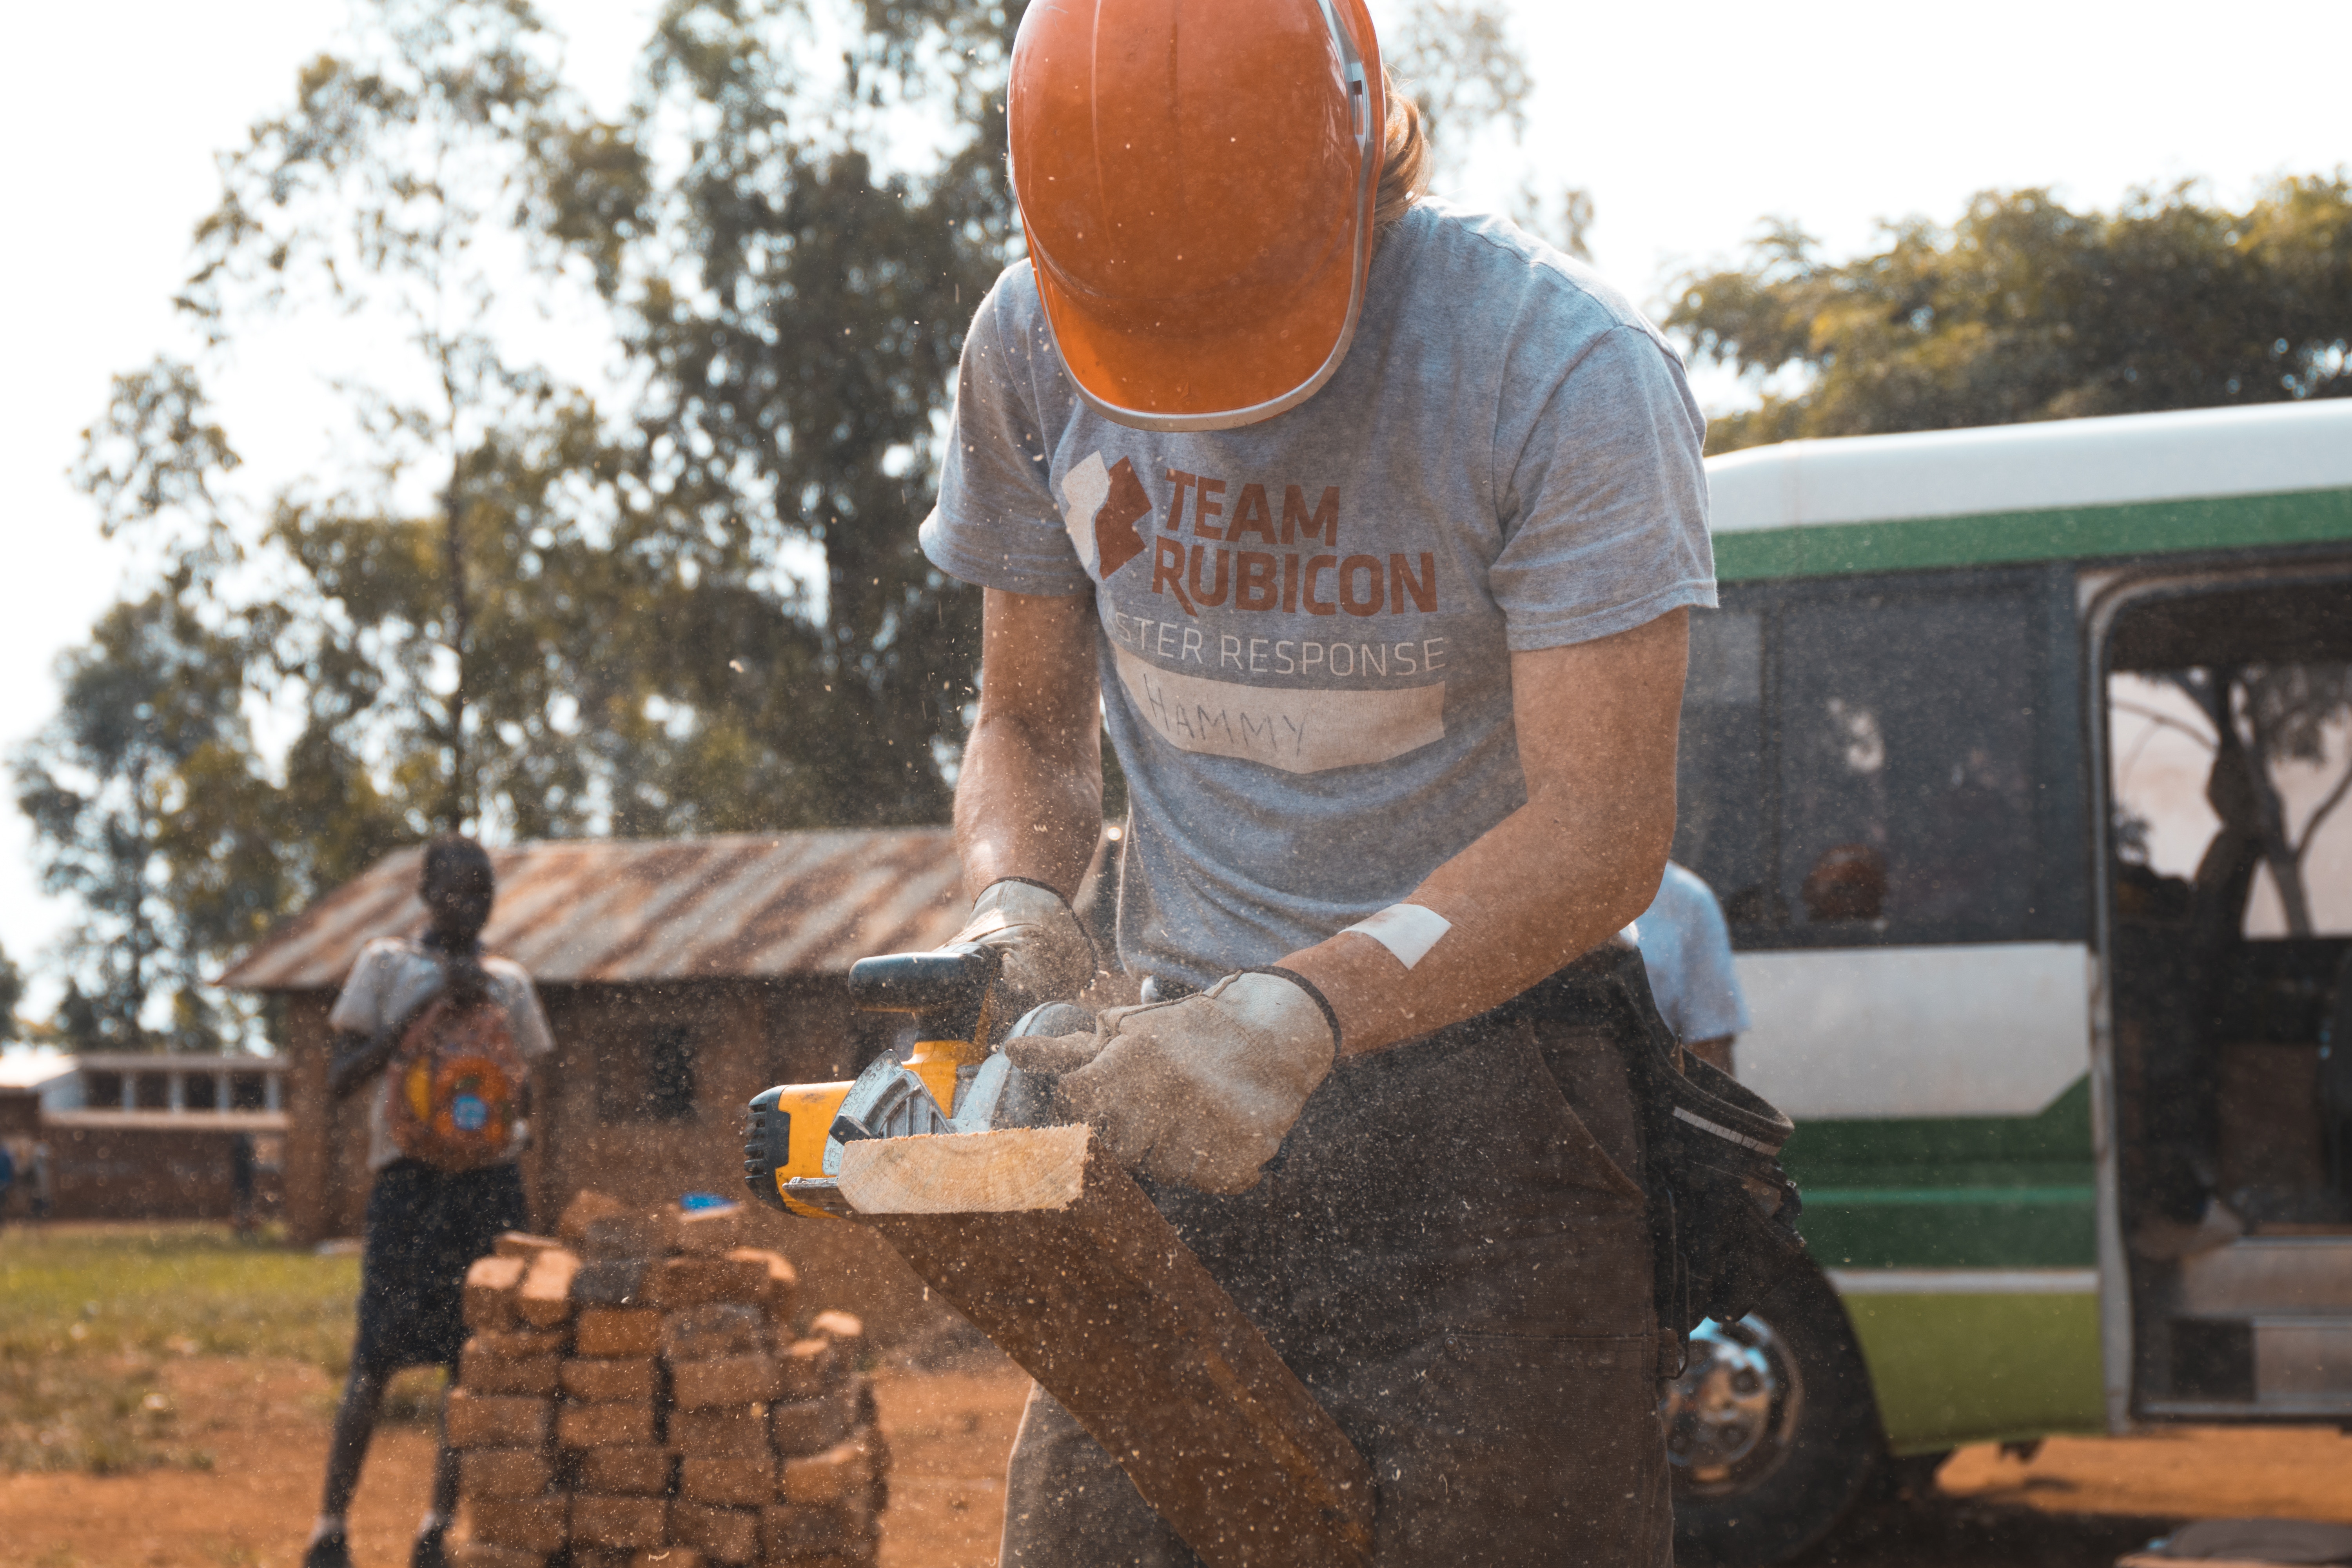
tree, grass, plant, wood, soil, laborer, lumberjack, wood chopping, construction worker, bricklayer